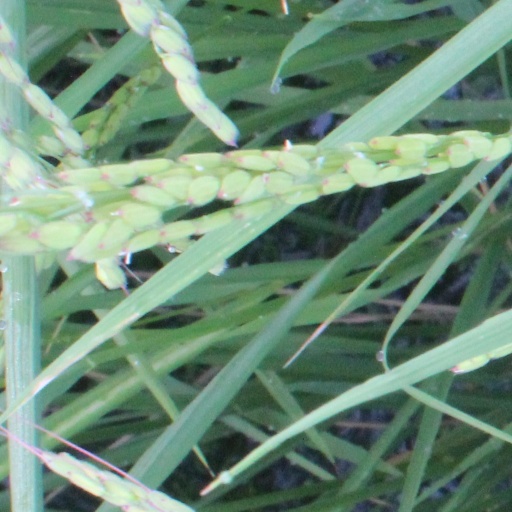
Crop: rice